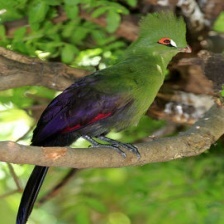
Species: GUINEA TURACO
Scientific name: TAURACO PERSA